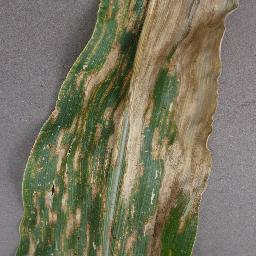
Label: Corn_(Maize)___Gray_Leaf_Spot_(Cercospora)